Chevrolet Lakewood

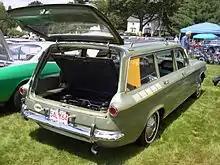
Rear end of the 1962 Lakewood

In 1961 the Lakewood was available in base form as part of the "Corvair Lakewood 500" and an "upscale" trim form as the "Lakewood 700". In 1962 the base trim level was called "Corvair Deluxe series 700" and the top-of-the line model was the "Corvair Monza series 900". The Series 900's powertrain "uni-pak" was the same as all Corvairs. A commonly ordered option on Corvair Station Wagons was the 84 bhp engine connected to a 2 speed Powerglide automatic transaxle.